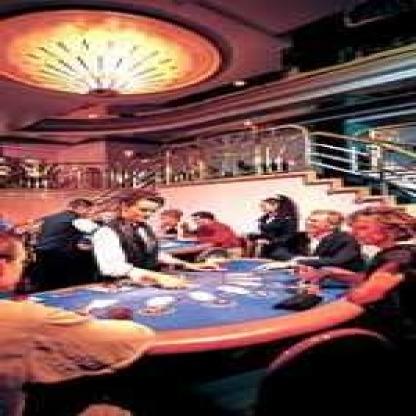
Scene: Indoor